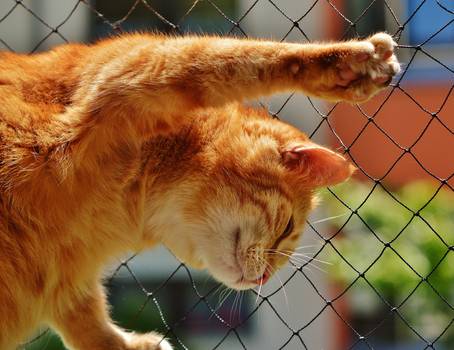
Label: No Watermark